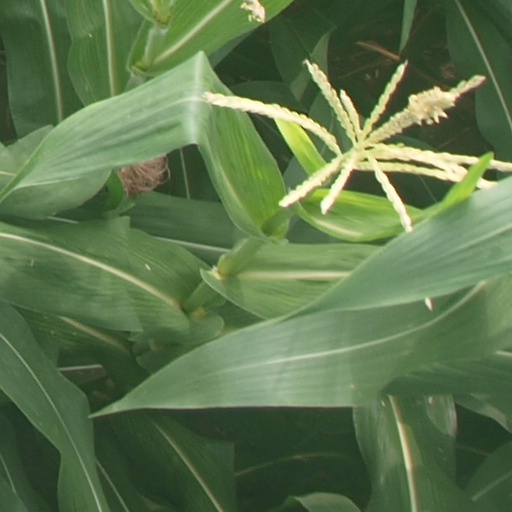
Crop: maize; corn